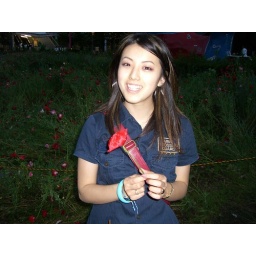
I took this picture in the middle of Tokyo at a field of flowers (that we weren't supposed to pick).